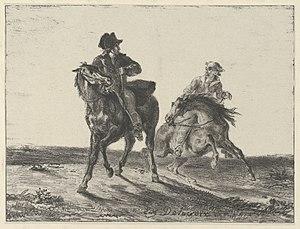
Redgauntlet : histoire du XVIIIᵉ siècle est un roman historique de l'auteur écossais Walter Scott, publié le 14 juin 1824 sous la signature « l'auteur de Waverley ».